Institute for Studies in Industrial Development

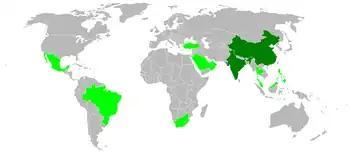
The countries in green are considered to be newly industrialising nations. China and India (in dark green) are special cases.

The Institute for Studies in Industrial Development (ISID) is a public-funded, non-profit, autonomous institution dedicated to conducting policy research, advocacy, capacity-building, and outreach activities to foster the industrial transformation of India.